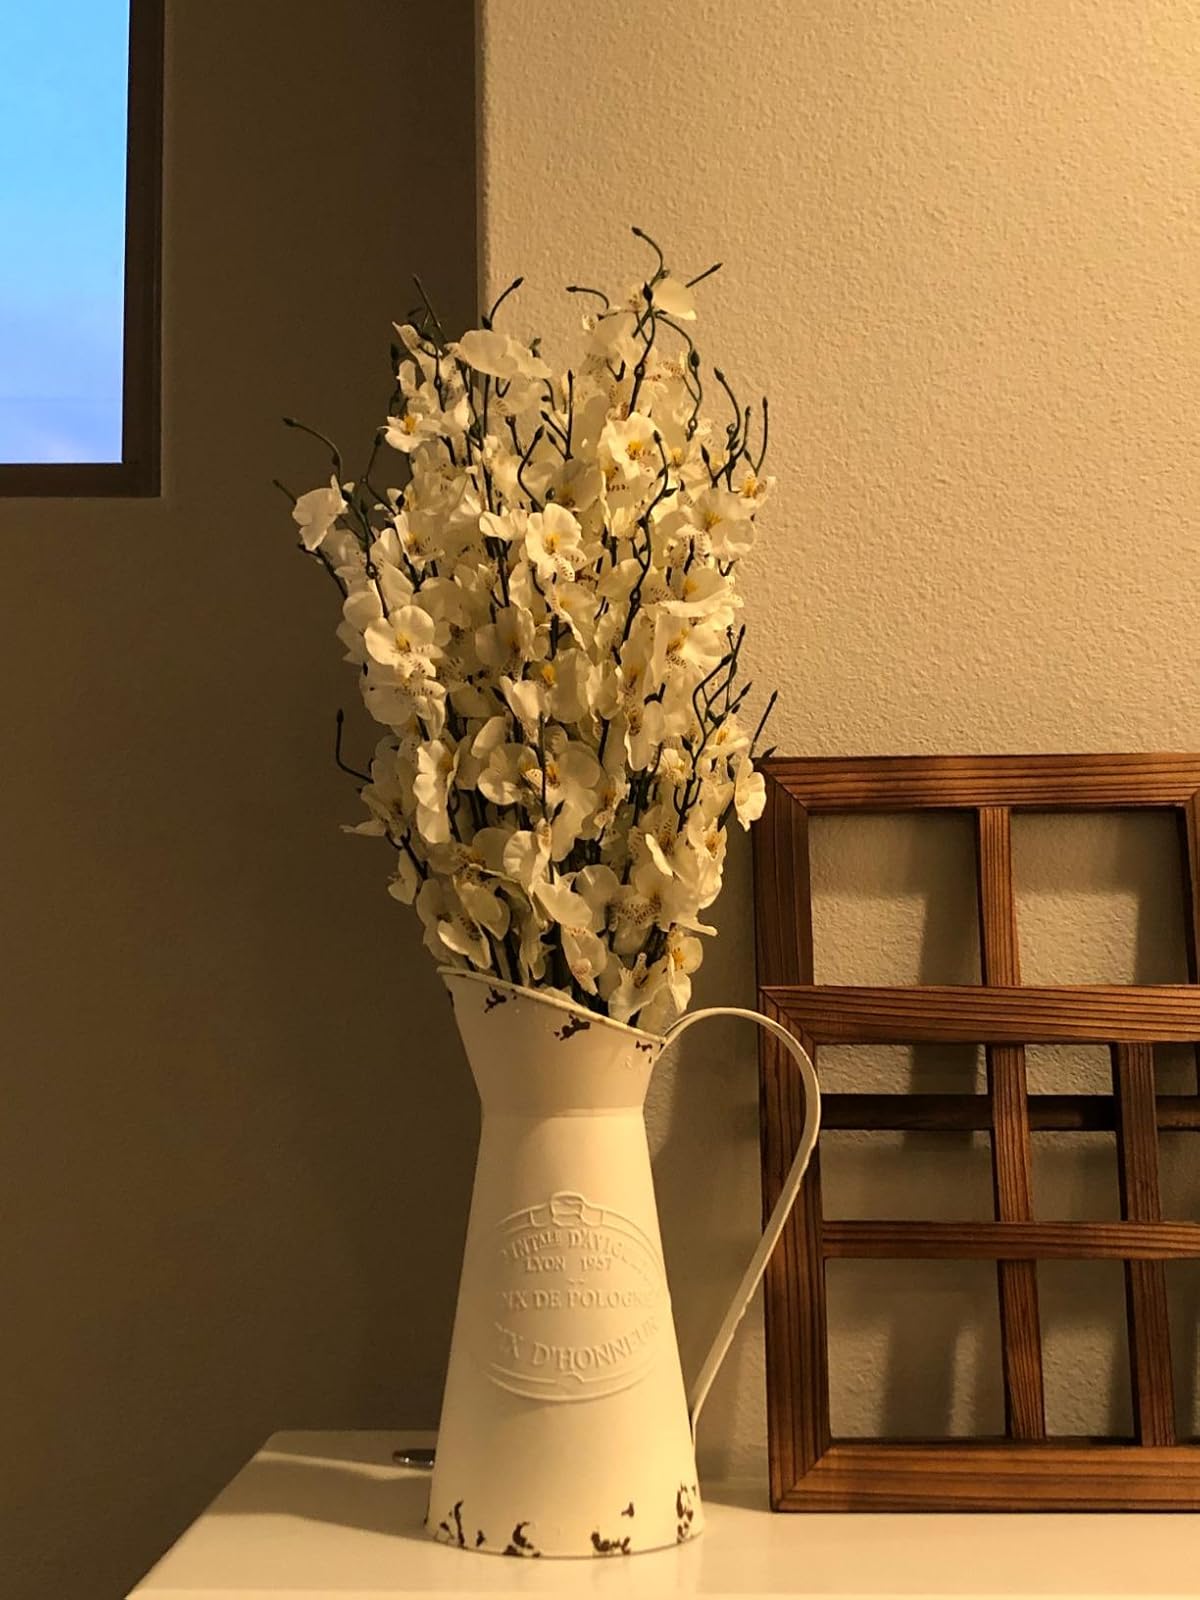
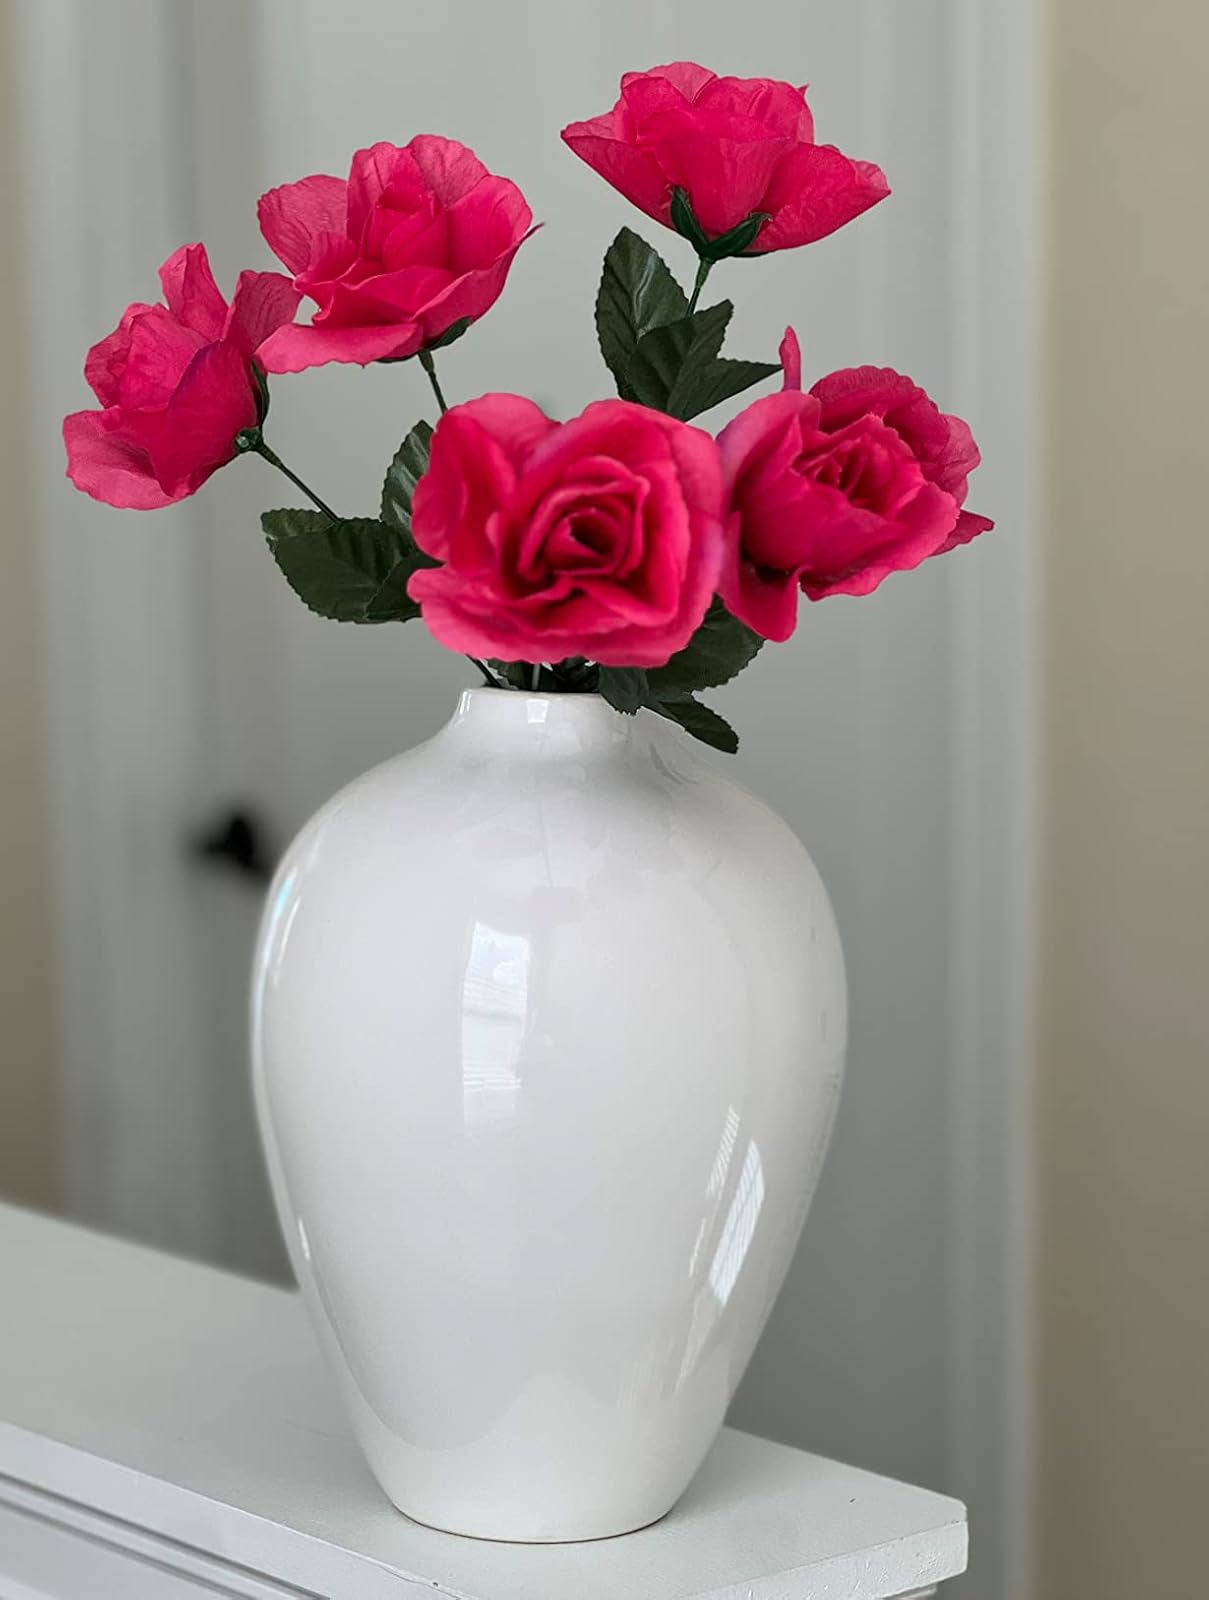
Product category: vase
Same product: no